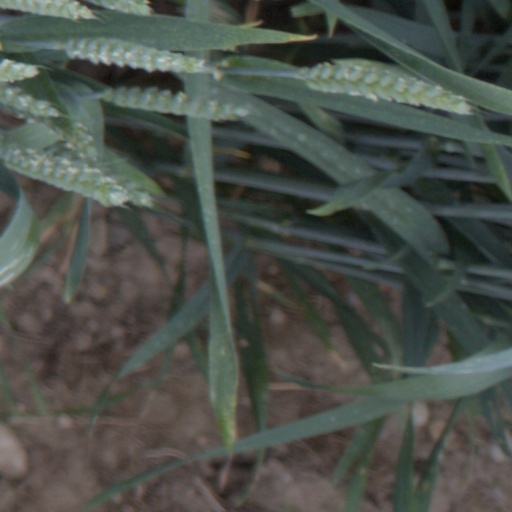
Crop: wheat